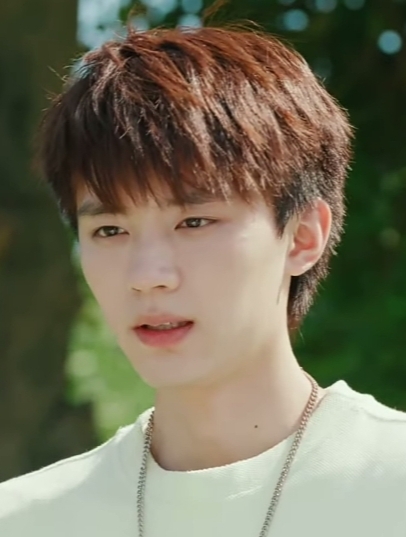
โจว อี้หราน

| bgcolour = #F7A4B8
| name = โจว อี้หราน
| image = Zhou Yiran.jpg
| caption = โจว อี้หราน ในละครเรื่อง The Sweetest Secret
| birthplace = ฉงชิ่ง ประเทศจีน
| occupation = นักร้อง นักแสดง
| yearsactive = ค.ศ. 2017–ปัจจุบัน
| ค่าย = Original Plan Entertainment (2017-2018), Tongle Entertainment (2018-ปัจจุบัน)
| ส่วนสูง =
| birth_name =  周浩然 (Zhou Haoran)
โจว ฮ่าวหราน ( จีน :周浩然; พินอิน : Zhōu Hàorán) เกิดเมื่อวันที่ 22 พฤศจิกายน พ.ศ. 2543 ใช้ชื่อในวงการว่า โจว อี้หราน ( จีน :周翊然; พินอิน : Zhōu Yìrán ) เป็นนักแสดงและนักร้องชาวจีน อดีตเคยเป็นสมาชิกวงบอยแบนด์ Yi'An Music Club ภายใต้สังกัด Original Plan Entertainment โดยใช้ชื่อในวงการตอนนั้นว่า ฟาง เสียงรุ่ย ( จีน :方翔銳; พินอิน : Fāng Xiángruì ) โจว อี้หราน เป็นที่รู้จักกันดีจากบทบาทในละครเรื่อง The Bond (2021), A Little Mood for Love (2021-2022), Twenty Your Life On 2 (2022) และ When I Fly Towards You (2023)
== ประวัติ ==
โจว อี้หราน 周翊然 (Zhou Yiran) เป็นนักร้อง นักแสดงชาวจีน เกิดเมื่อวันที่ 22 พฤศจิกายน ปี 2000 ที่เมืองฉงชิ่ง ประเทศจีน เข้าสู่วงการบันเทิงเมื่อปี 2017 ในฐานะสมาชิกวงบอยแบนด์ Yi'An Music Club (รุ่นแรก) ภายใต้สังกัด Original Plan Entertainment โดยใช้ชื่อในวงการตอนนั้นว่า ฟาง เสียงรุ่ย และมีเพลงเปิดตัวร่วมกับวงคือ "Chitty Bang Bang Bang" อย่างไรก็ตาม โจว อี้หราน ได้ถอนตัวออกจากวงอย่างเป็นทางการในเดือนพฤศจิกายน ปี 2018 และเปลี่ยนมาใช้ชื่อในวงการตามที่ใช้ในปัจจุบัน พร้อมกับปล่อยซิงเกิ้ลเดี่ยวแรกที่ชื่อ "Unrequited Love"
โจว อี้หราน เริ่มงานแสดงในปี 2018 กับบท ว่านซุ่ย ในภาพยนตร์เรื่อง Go brother! และมีผลงานละครเรื่องแรกคือ Boom! Boom! เมื่อปี 2020 กับบท เซียว เซียนเย่ หลังจากนั้นก็มีผลงานละครอย่างต่อเนื่อง ไม่ว่าจะเป็นละครเรื่อง The Legend of Jin Yan (2020) Please Classmate (2021) Falling into Your Smile (2021) The Bond (2021) ฯลฯ
ในปี 2023 ถือเป็นปีทองของ โจว อี้หราน เมื่อผลงานละครเรื่อง When I Fly Towards You ถูกปล่อยออกสู่สายตาผู้ชม บทของ จาง ลู่ร่าง ในเรื่องทำให้ โจว อี้หราน ได้รับความนิยมเพิ่มขึ้นอย่างรวดเร็ว พิสูจน์ได้จากยอดผู้ติดตามใน Weibo ที่เพิ่มขึ้นมากกว่า 2 ล้านคนภายในระยะเวลาเพียงเดือนเดียว ส่งผลให้เขากลายเป็นดารานักแสดงที่ได้รับความนิยมอันดับ 1 ใน Weibo ประจำเดือนมิถุนายน ปี 2023
== ผลงานการแสดง ==
=== ซีรีส์ ===
===ภาพยนตร์===
== ผลงานเพลง ==
=== ซิงเกิ้ล ===
== ผลงานอื่น ๆ ==
=== โฆษณา - พรีเซนเตอร์ ===
== รางวัล ==
| class="wikitable" width = 100%
|-
|-
! ปี
! รางวัล
! สาขา
! ผลงานที่เข้าชิง
! ผล
|-
|2020
|The 7th Wenrong Awards Ceremony
|
|The Bond
|
|-
|rowspan="4" |2022
|rowspan="2" |2021 Weibo Night Awards
|rowspan="2" |Weibo Annual Works
|A Little Mood for Love
|
|-
|The Bond
|
|-
|Esquire Gentle Gala
|Newcomer of the year
|
|
|-
|Weibo TV & Internet Video Summit
|
|A Little Mood for Love
|
|-
| rowspan="4" |2023
|Youku Awards
|Breakout Actor of the Year
|
|
|-
|The 3rd New Era International TV Festival
|Best New Actor
|Twenty Your Life On 2
|
|-
|2022 Weibo Night Awards
|Weibo New Actor of the Year
|A Little Mood for Love
|
|-
|Weibo TV & Internet Video Summit
|Expecting Actor of the Year
|
|
|-
| rowspan="1" |2024
|2023 Weibo Night Awards
|Weibo Breakthrough Actor of the Year
|
|
|
== อ้างอิง ==
หมวดหมู่:นักแสดงจีน